Disembowelment

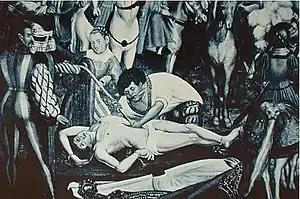
Martyrdom of saint Erasmus

If a living person is disemboweled, it is invariably fatal without major medical intervention. Historically, disembowelment has been used as a severe form of capital punishment.